The True Tragedy of Richard III

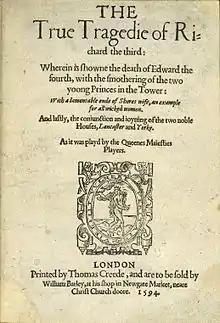
Cover of the 1594 quarto of "The True Tragedy of Richard III", which was " [p] rinted by Thomas Creede and ... to be sold by William Barley, at his shop in Newgate Market".

The True Tragedy of Richard III is an anonymous Elizabethan history play on the subject of Richard III of England. It has attracted the attention of scholars of English Renaissance drama principally for the question of its relationship with William Shakespeare's "Richard III".